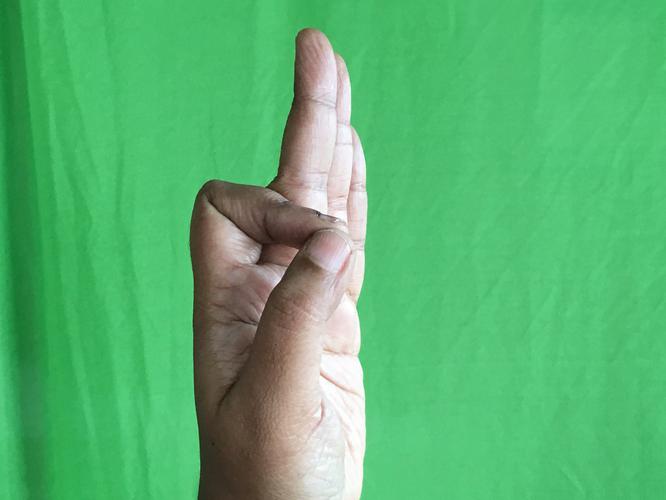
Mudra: Aralam
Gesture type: single_hand